The Picture of Dorian Gray

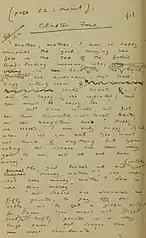

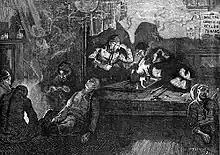
A 19th-century London opium den (based on fictional accounts of the day)

For the fuller 1891 novel, Wilde retained Stoddart's edits and made some of his own, while expanding the text from thirteen to twenty chapters and added the book's famous preface. Chapters 3, 5, and 15–18 are new, and chapter 13 of the magazine edition was divided into chapters 19 and 20 for the novel. Revisions include changes in character dialogue as well as the addition of the preface, more scenes and chapters, and Sibyl Vane's brother, James Vane.